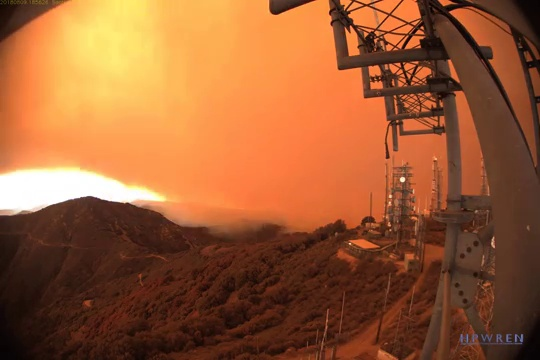
Fire: no
Smoke: yes